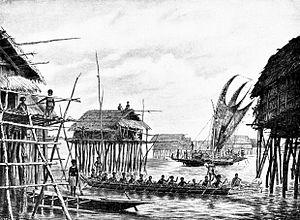
Un lakatoi ou lagatoi est un type de grand voilier de Papouasie Nouvelle-Guinée, à double coque et voiles austronésiennes sur deux mâts.